Morelli's

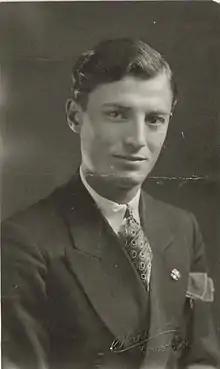
Angelo Morelli, who ran the branch in Northern Ireland, 1925

The Morelli family arrived in the UK from the village of Casalattico, Italy, in 1907. Soon after Mario Morelli began making ice cream, which he sold from a bicycle in Scotland and Northern Ireland. In 1932 Morelli opened an ice cream parlour and cappuccino bar on the seafront in Broadstairs, Kent. The ice cream parlour continues to serve visitors to Broadstairs today. After Mario Morelli's retirement the business was taken over by his son Giuseppe Morelli in 1954. He opened a second parlour/espresso bar in Broadstairs in 1955. In 1957 he rebuilt the Broadstairs ice cream parlour, which was the first of its kind in the UK selling over 20 flavours of ice cream.